Doboz

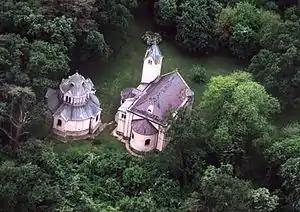
Aerial photography of Doboz

It covers an area of 54.47 km and has a population of 4,084 people (2015).